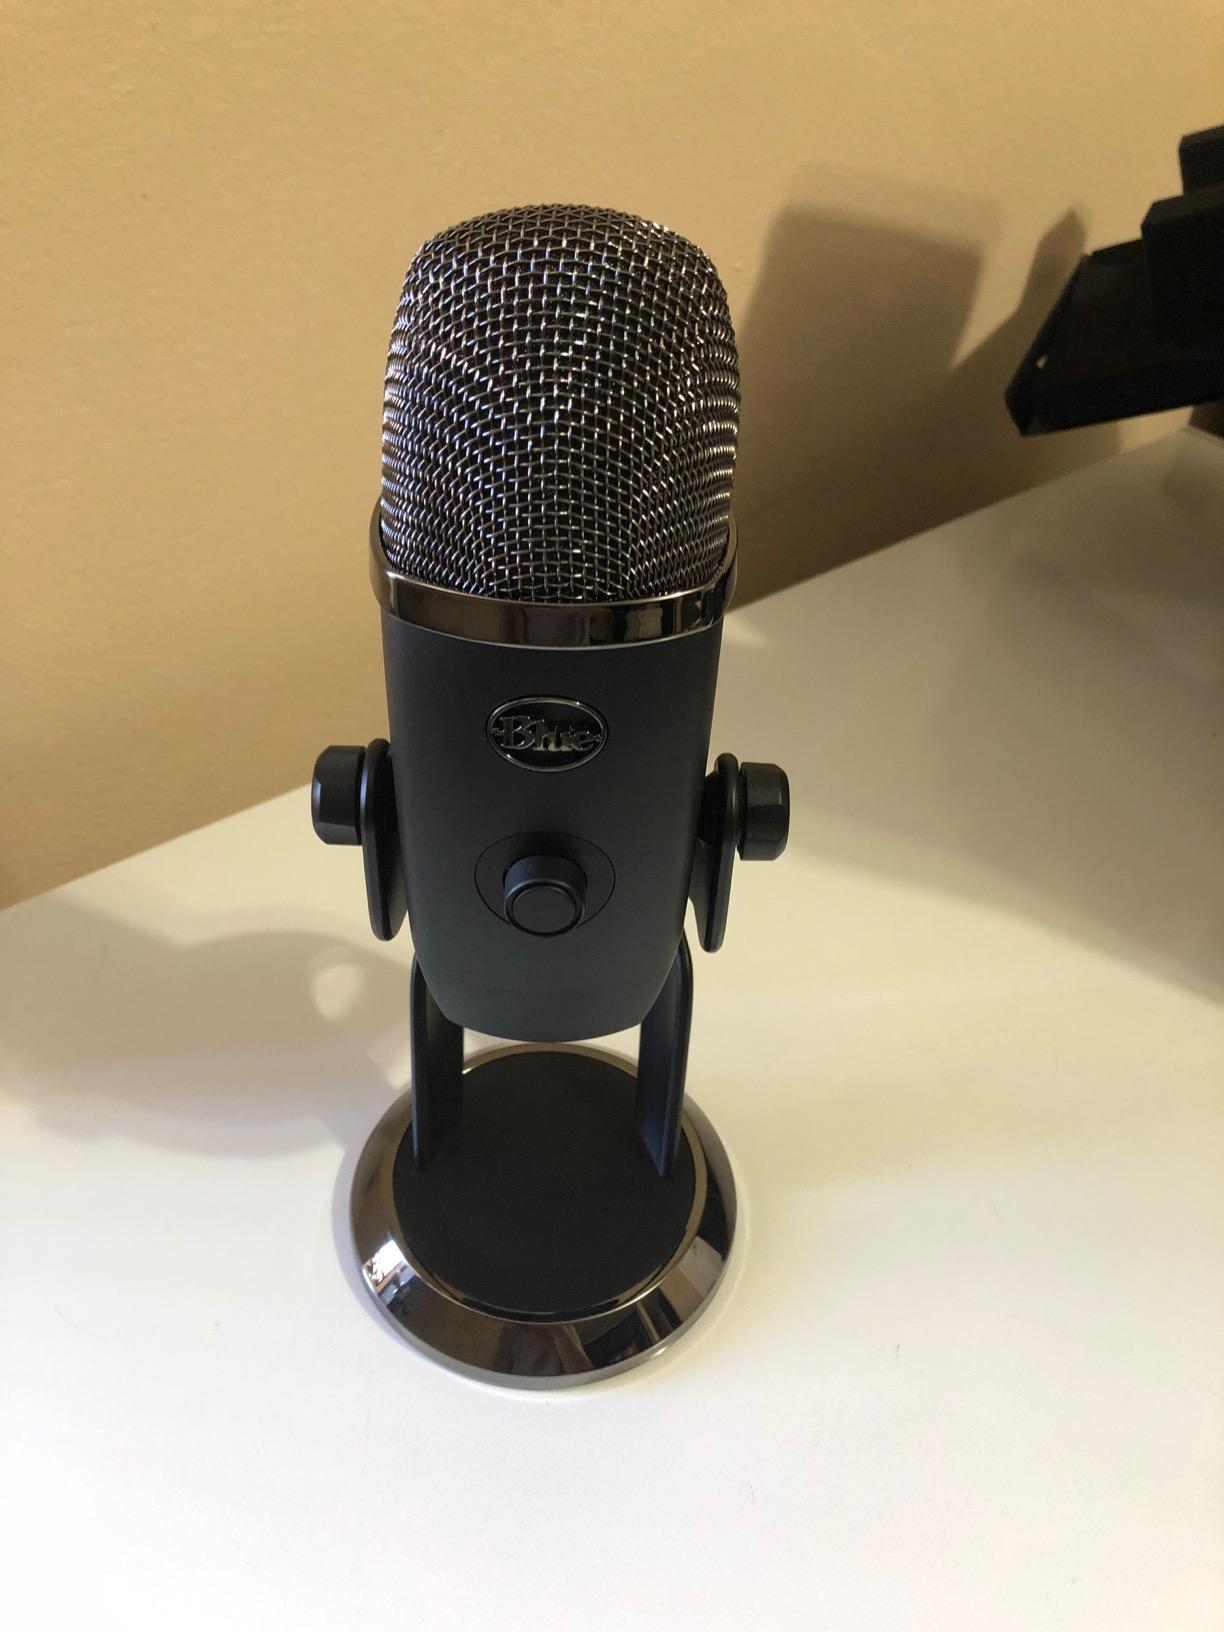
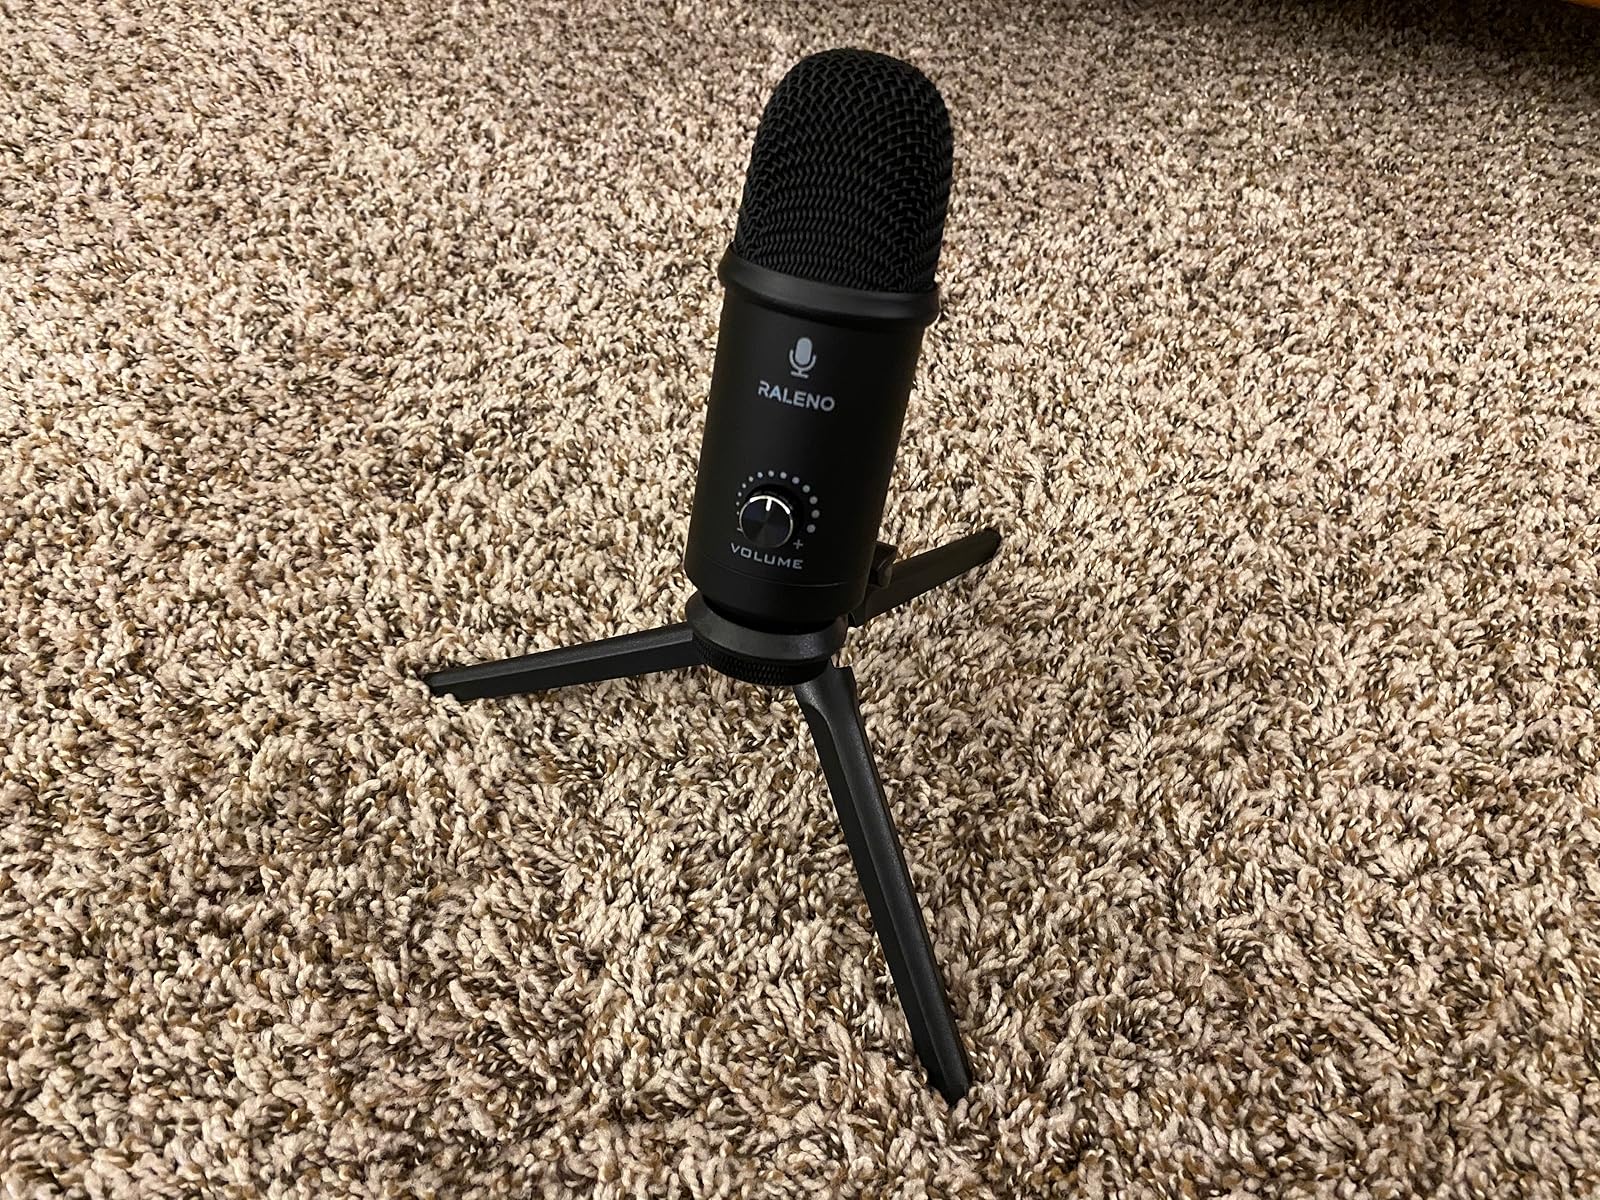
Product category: microphone
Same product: no